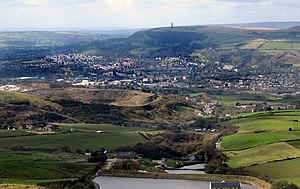
Ramsbottom est un village du Royaume-Uni, situé au nord des villes de Bury et Manchester, dans le Grand Manchester en Angleterre.